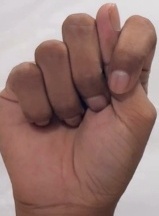
ASL sign: T